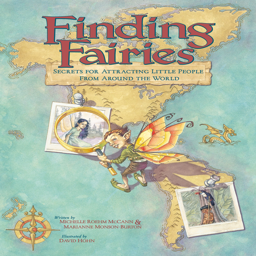
finding fairies : secrets for attracting person from around the world